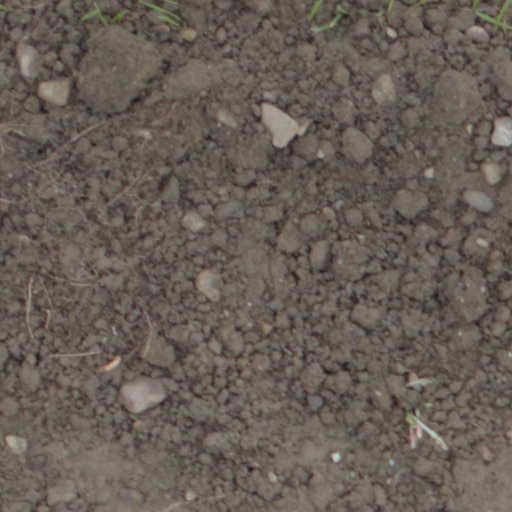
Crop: wheat